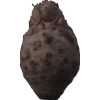
Label: celery